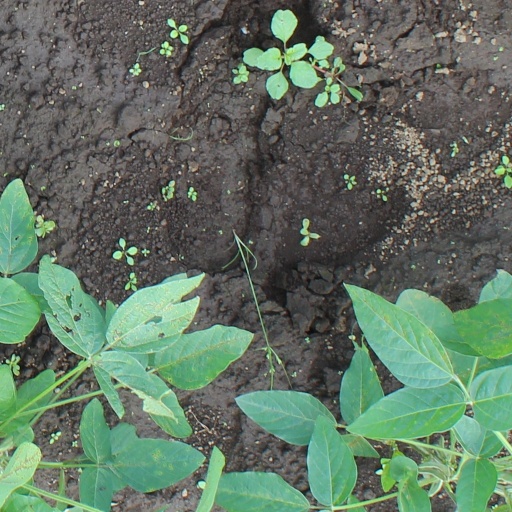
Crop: soybean